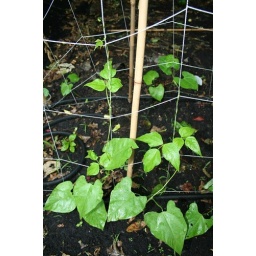
Cascade Giant green bean plants in the foreground, Kentucky Wonder green bean plants in back